Lampung language

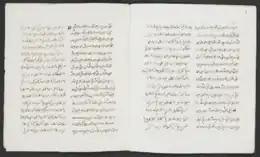
A bilingual Lampung-Malay collection of poems, written in Jawi and Lampung scripts

Among the Javo-Sumatran languages, Nothofer mentions that Sundanese is perhaps the closest to Lampung, as both languages share the development of Proto-Malayo-Polynesian (PMP) *R > "y" and the metathesis of the initial and medial consonants of Proto-Austronesian * > Sundanese 'desire, tired' and Lampung "palay" 'hurt of tired feet'. While the Javo-Sumatran/Malayo-Javanic grouping as a whole has been criticized or outright rejected by various linguists, a closer connection between Lampung and Sundanese has been supported by Anderbeck (2007), on the basis that both languages share more phonological developments with each other than with Adelaar's Malayo-Chamic-BSS.